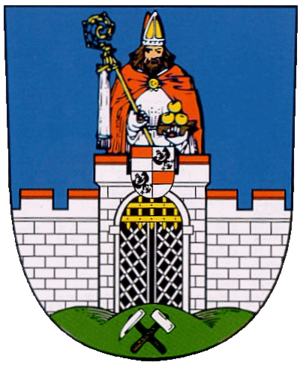
Mikulov est une commune du district de Teplice, dans la région d'Ústí nad Labem, en Tchéquie. Sa population s'élevait à 242 habitants en 2018.